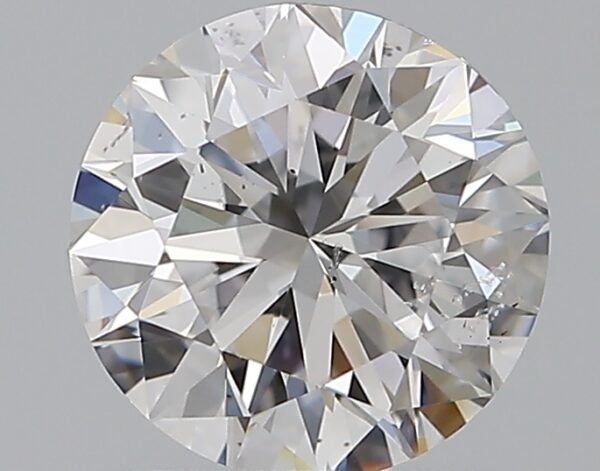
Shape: round
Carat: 1
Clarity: SI1
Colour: D
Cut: EX
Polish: EX
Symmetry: VG
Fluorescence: N
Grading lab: GIA
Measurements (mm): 6.32 x 6.39 x 3.95